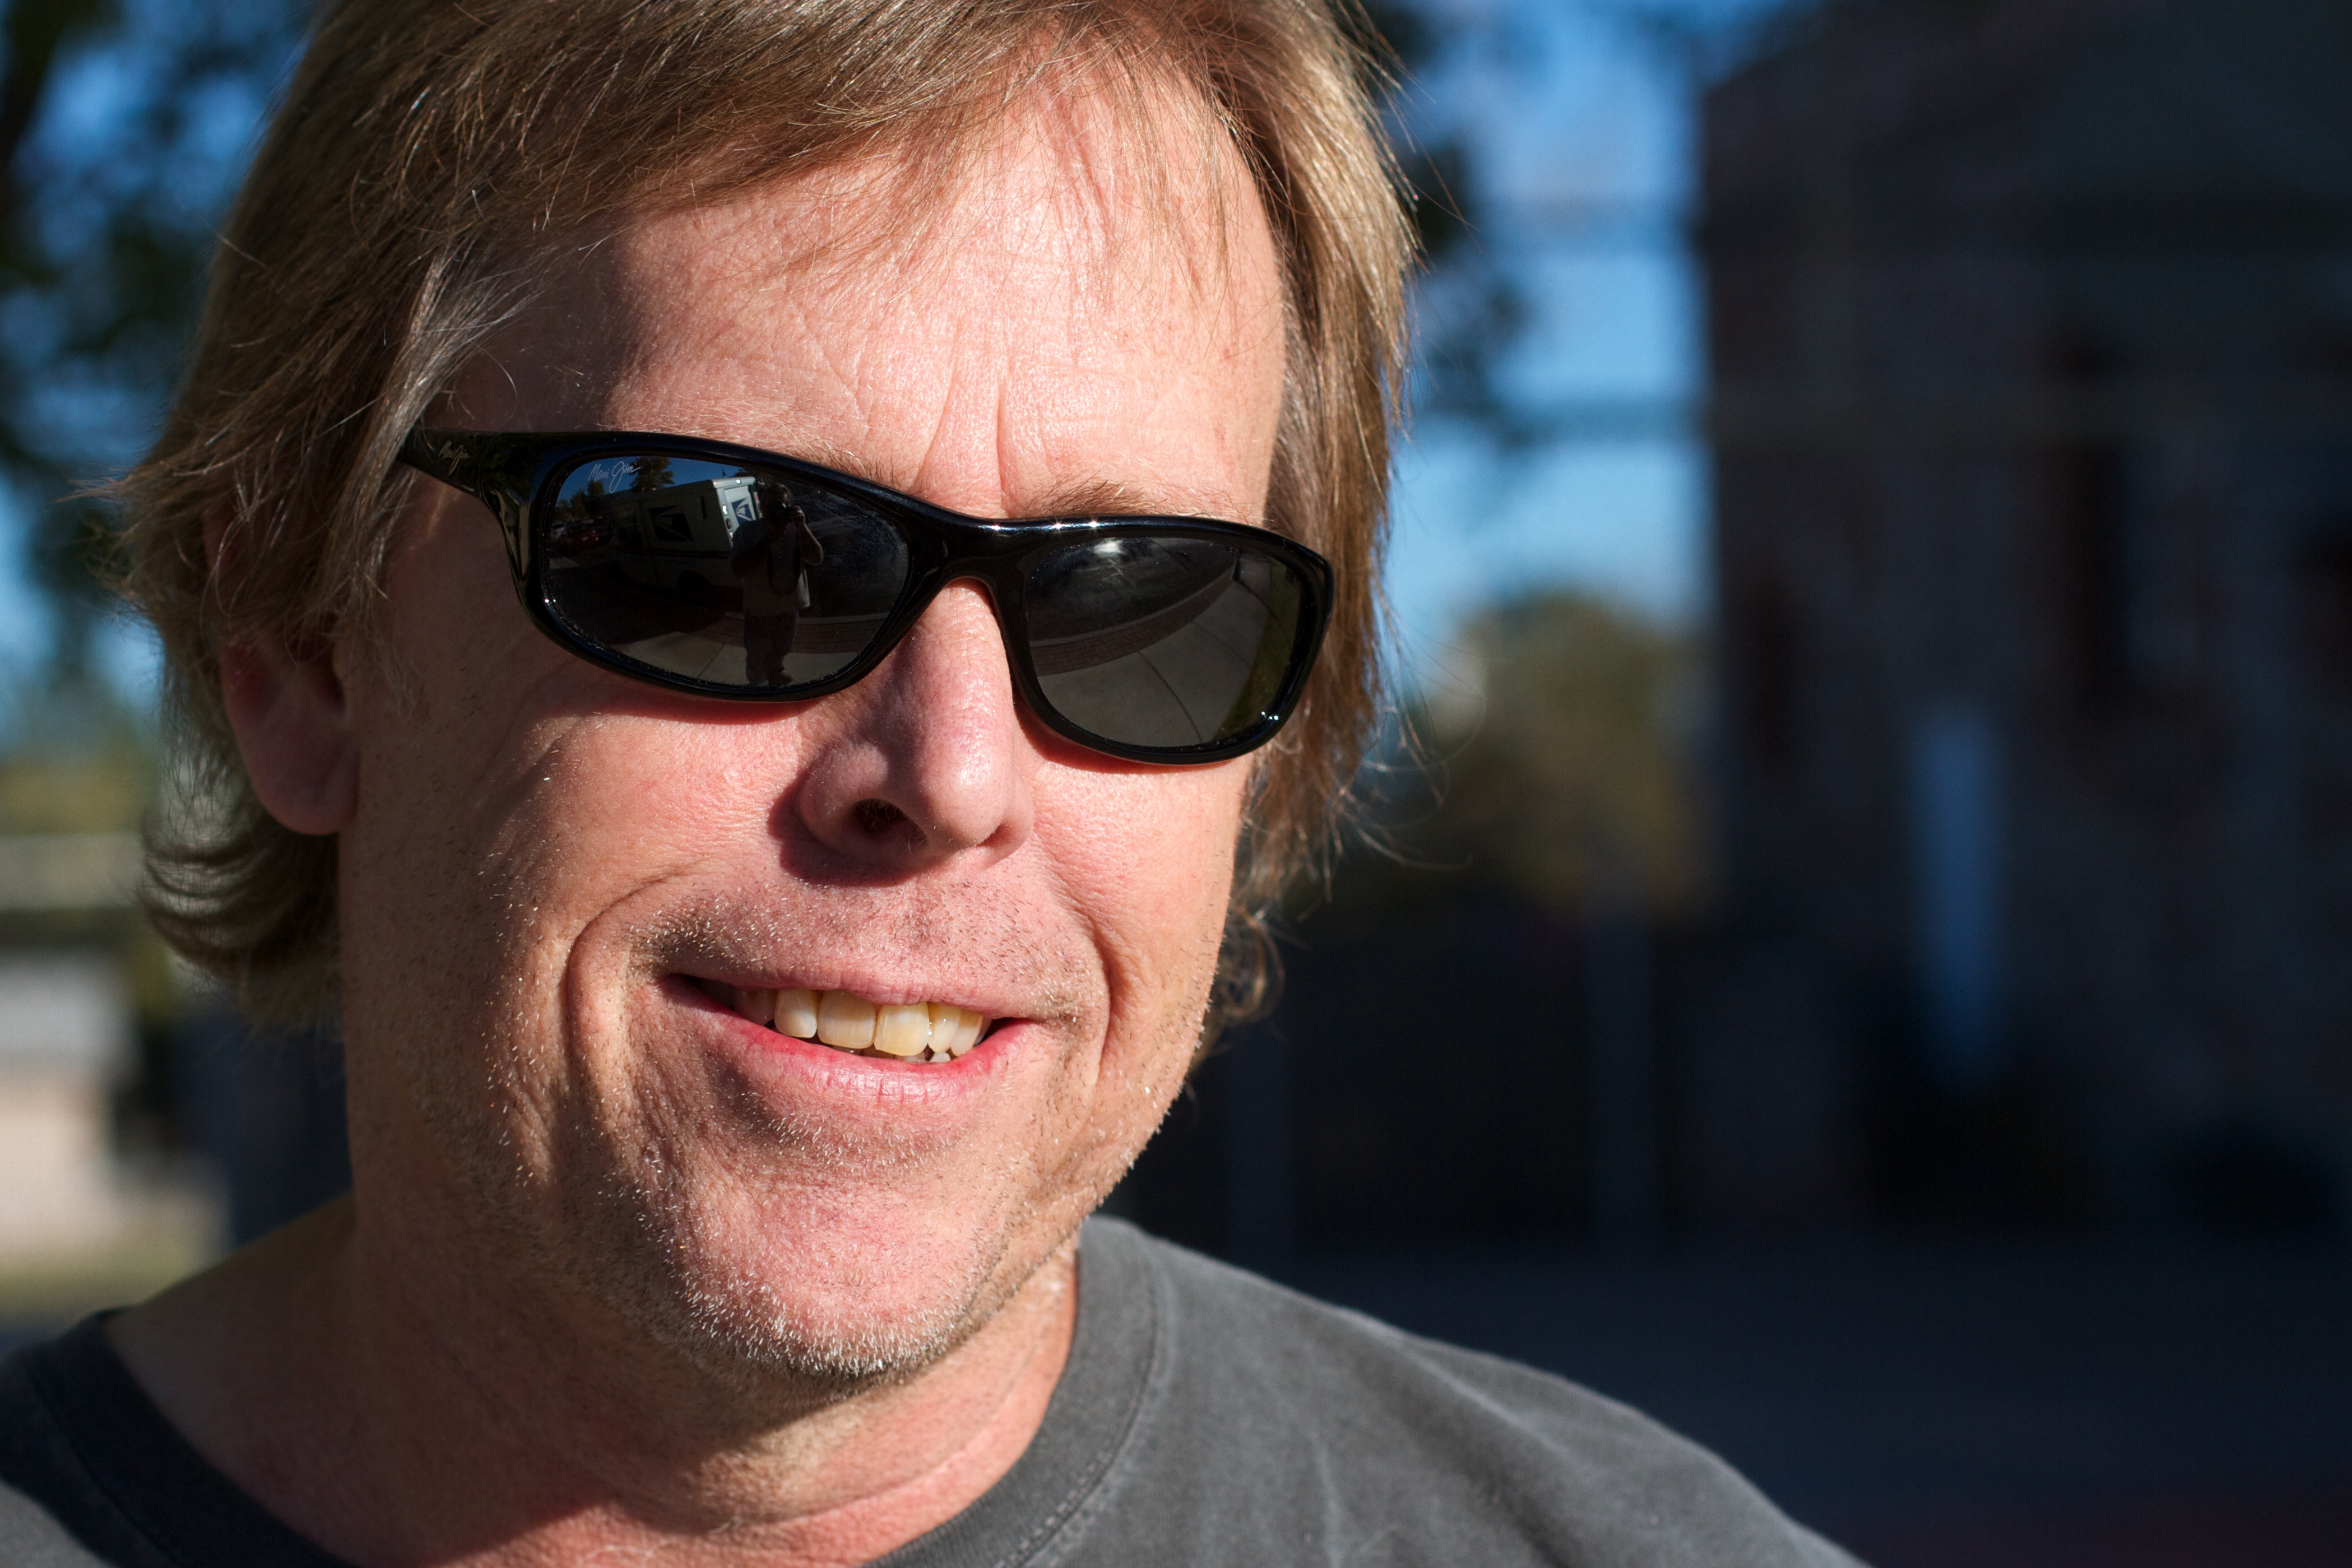
man, person, people, hair, photography, male, portrait, facial expression, hairstyle, smile, close up, face, nose, sunglasses, eye, glasses, head, eyewear, portrait photography, facial hair, vision care